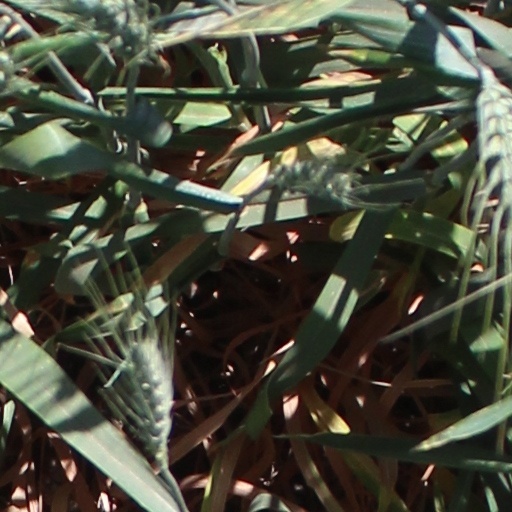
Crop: wheat